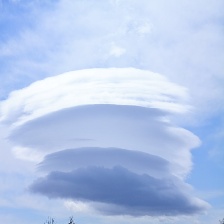
Cloud type: Altocumulus